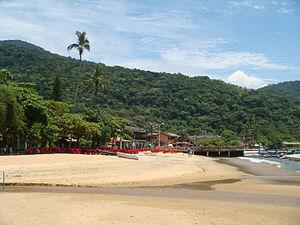
Ilha Grande était nommé Ipaum Guaçu par les Indiens tamoios et tupinambás. C'est la plus grande île de l'État de Rio de Janeiro.